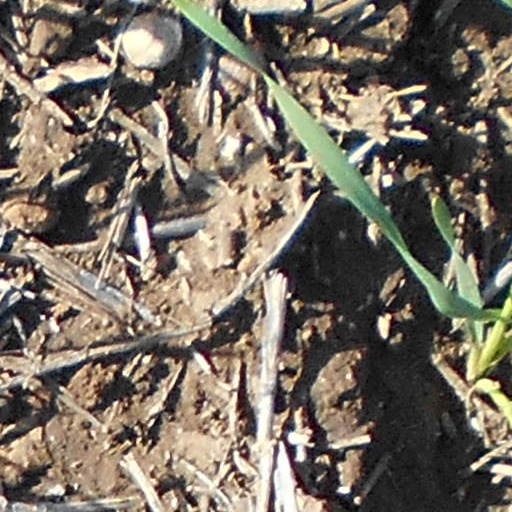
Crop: wheat